Ray Bradbury (short story collection)

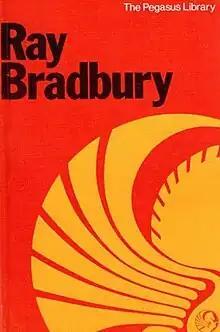
First edition cover

Ray Bradbury is a collection of science fiction short stories by Ray Bradbury edited by Anthony Adams and published by Harrap in 1975.